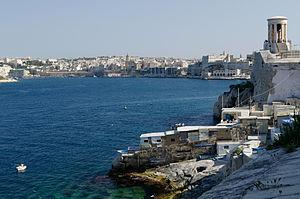
Le grand port et le monument aux morts vus depuis Mediterranean Street à La Valette, Malte.